Sergio Pardilla

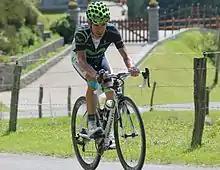
Pardilla at the 2012 Route du Sud

Sergio Pardilla Bellón (born 16 January 1984) is a Spanish former professional road cyclist, who competed professionally between 2006 and 2019 for the , , , and teams.